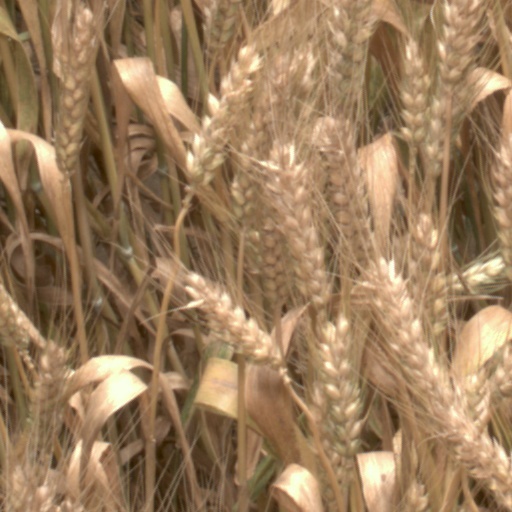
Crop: wheat